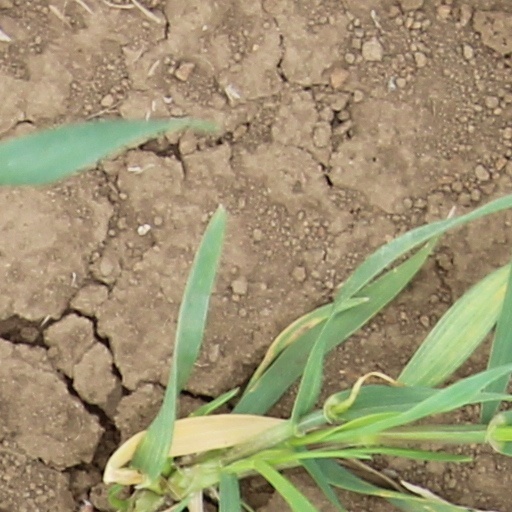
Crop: wheat